XED-AM

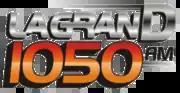
"La Gran D" logo used until June 2, 2019

Prior to the sign-on of XED in Mexicali, the call sign belonged to perhaps the first radio station in Mexico to be considered a border blaster. The first XED was located at Reynosa, Tamaulipas, and was under the advertising sales management of the International Broadcasting Company. Located across the Rio Grande River (Río Bravo) from McAllen, Texas, USA, the station broadcast with a power of 10,000 watts (10 kW) which was the most powerful transmitter in Mexico at that time.